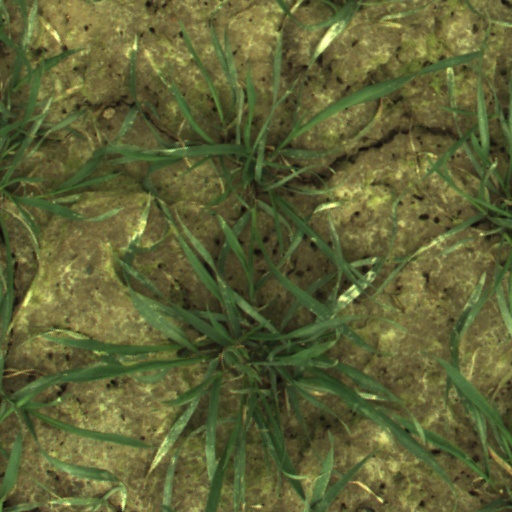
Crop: wheat